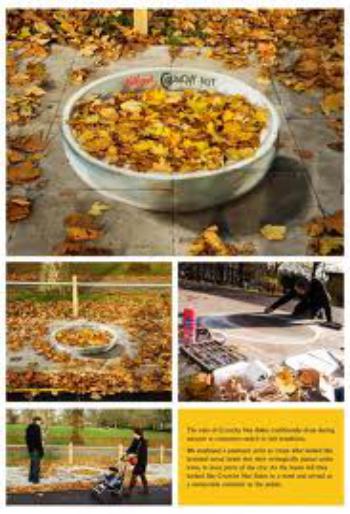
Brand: Crunchy Nut
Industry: Food